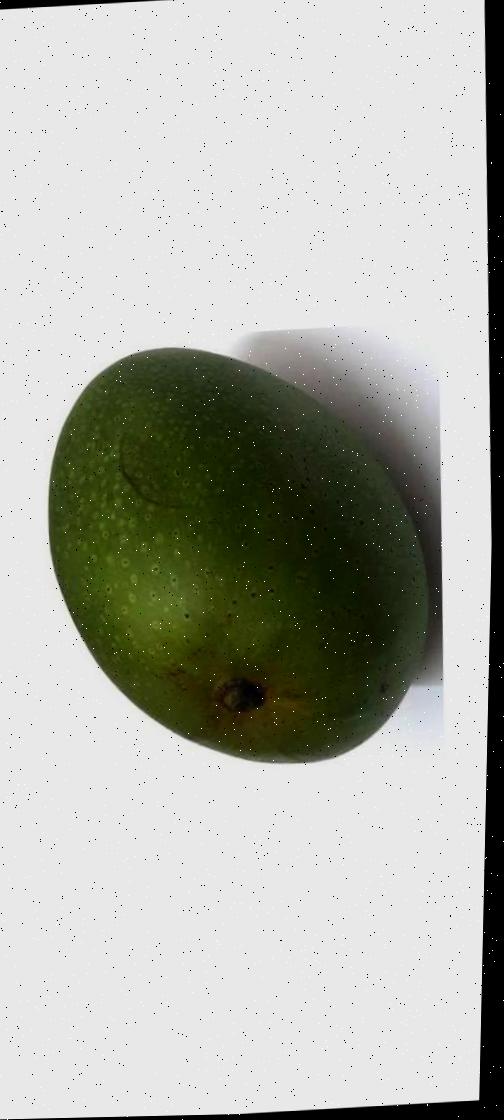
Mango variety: Ashshina Zhinuk